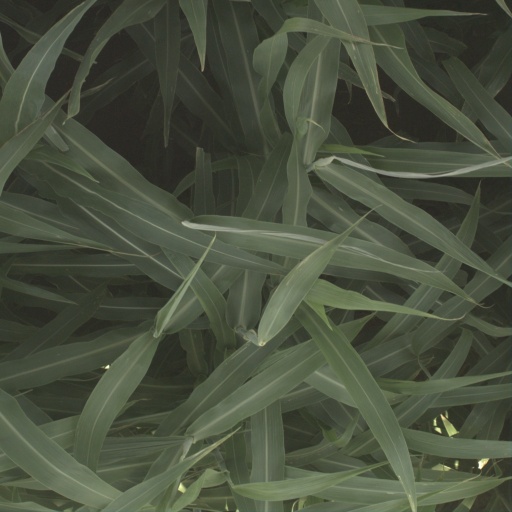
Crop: sorghum